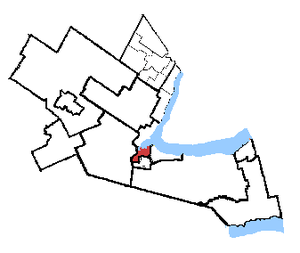
Hamilton-Centre est une circonscription provinciale de l'Ontario représentée à l'Assemblée législative de l'Ontario depuis 2007. Elle avait aussi existé de 1926 à 1999.
Hamilton-Centre est une circonscription électorale fédérale et provinciale de l'Ontario.